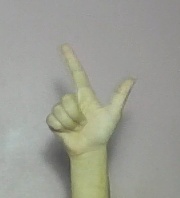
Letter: laam